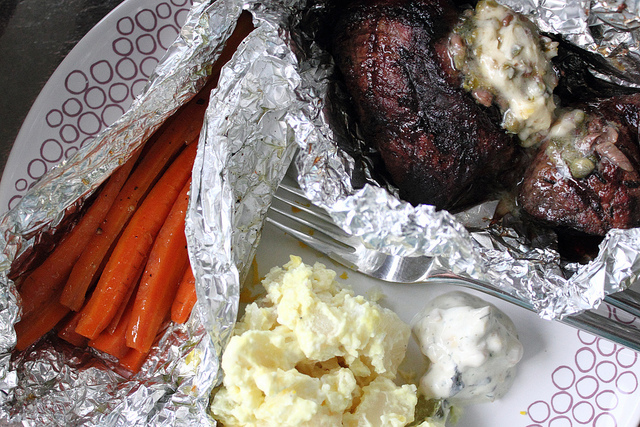
user: Given an image and a question. Answer the question in a short answer. Question: What type of steak is this? Short Answer:
assistant: sirloin